Christian mission

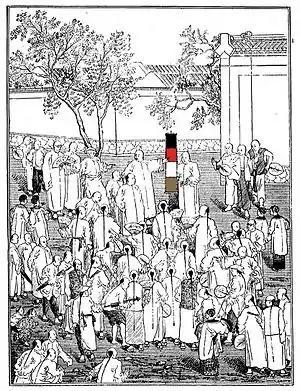
Missionary preaching in China using The Wordless Book

A wave of missions, starting in the early 1850s, targeted inland areas of China, led by a Briton Hudson Taylor (1832–1905) with his China Inland Mission (1865– ). Taylor was later supported by Henry Grattan Guinness (1835–1910) who founded (1883) Cliff College, which continues to train and equip for local and global mission.